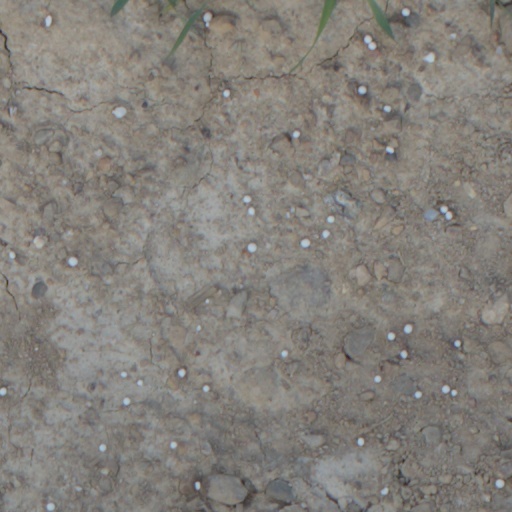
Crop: wheat